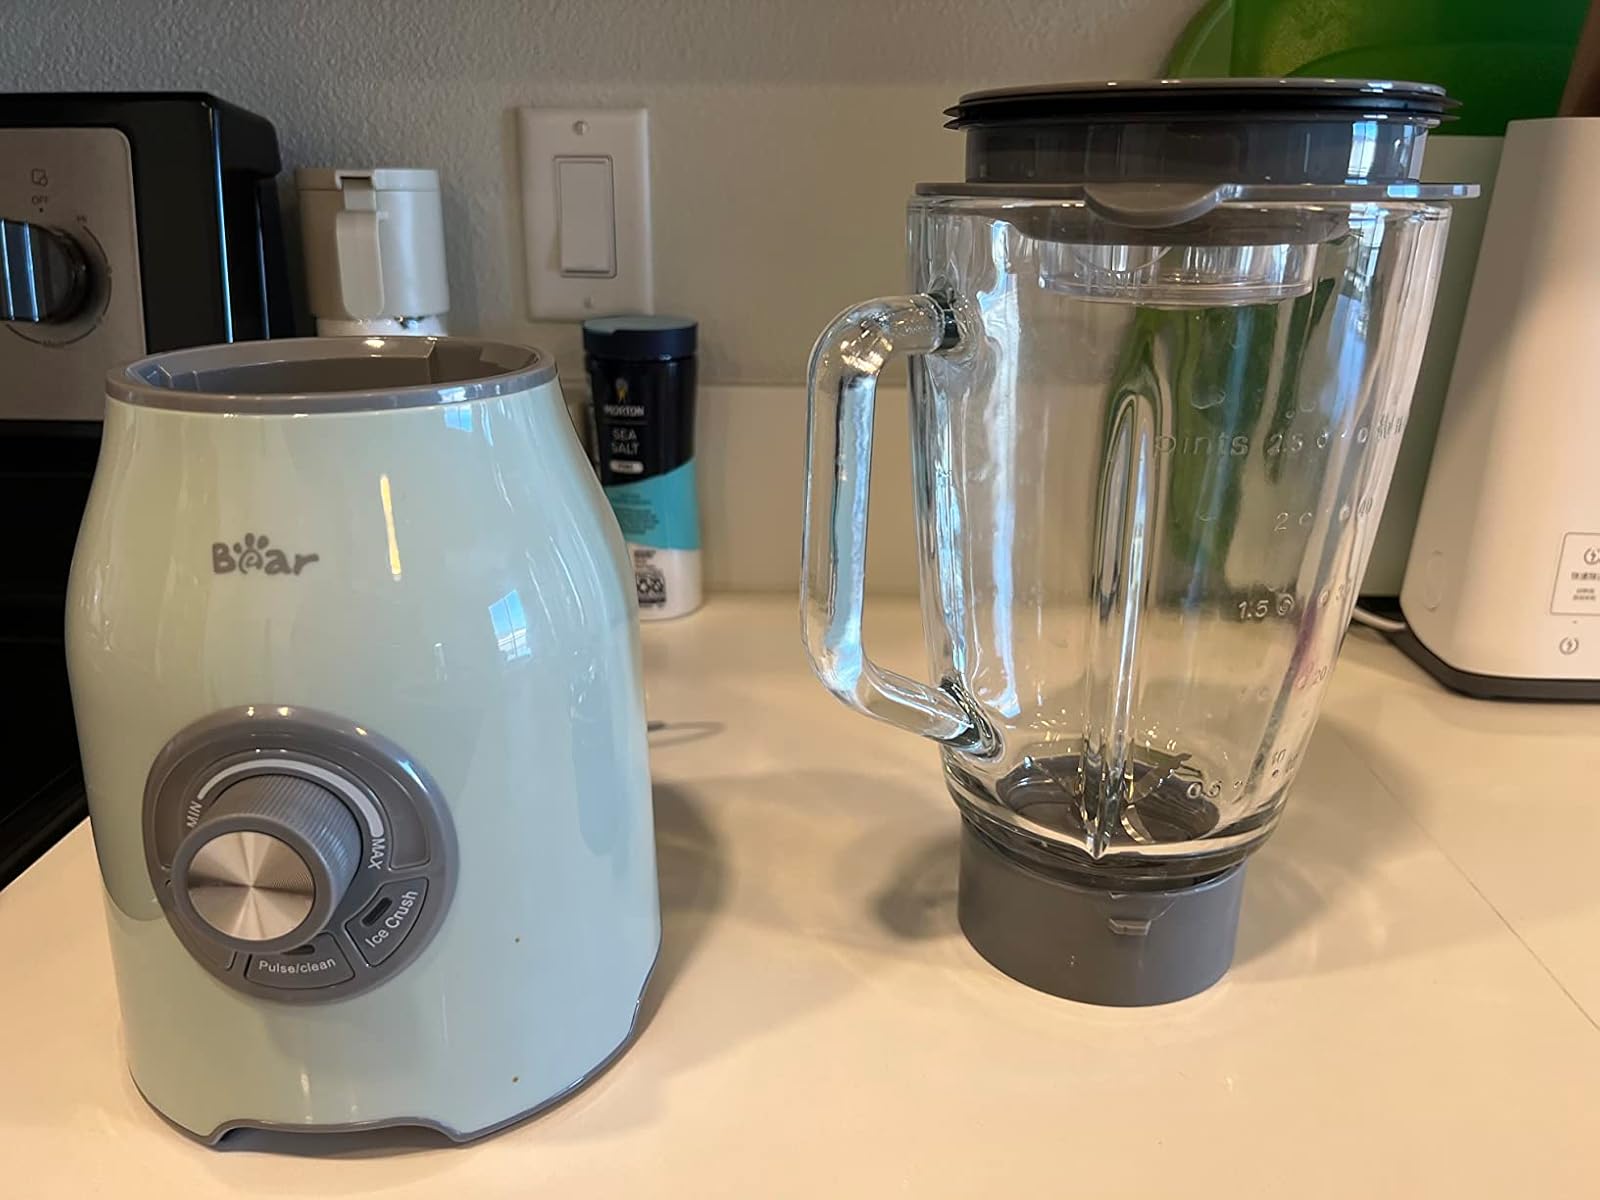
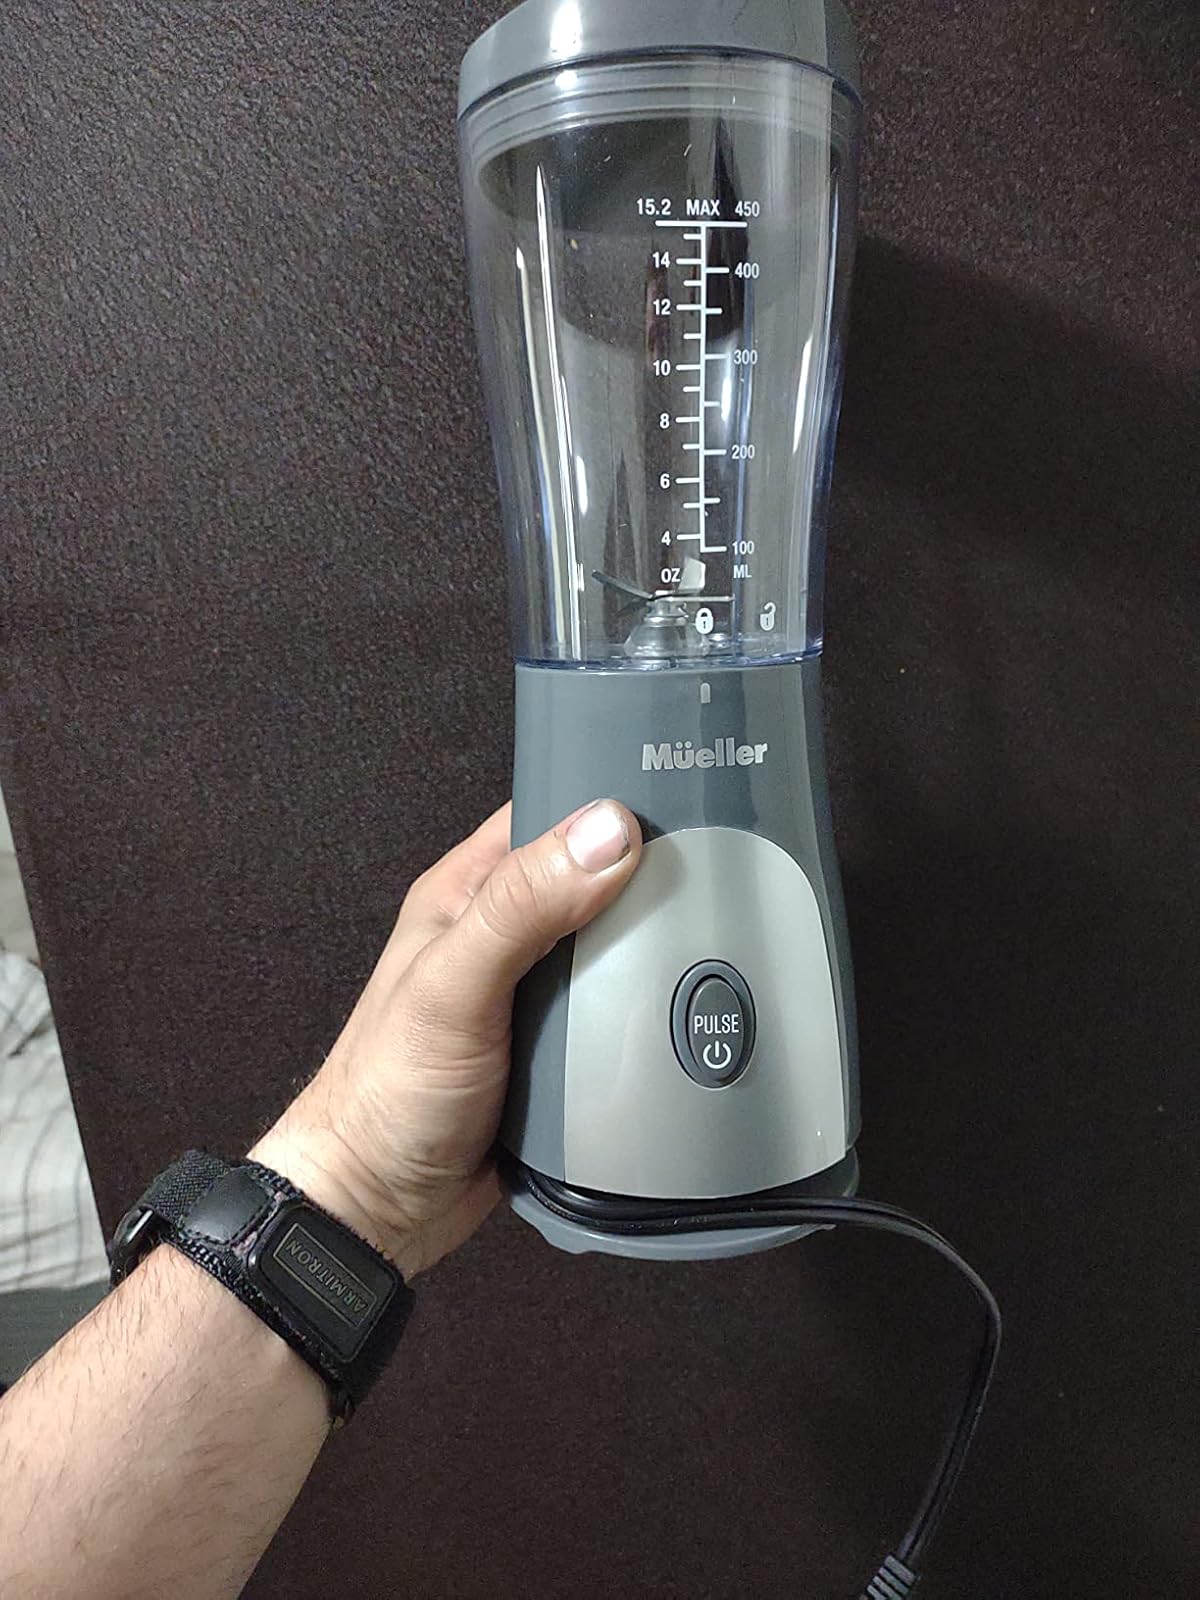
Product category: items_blender
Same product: no